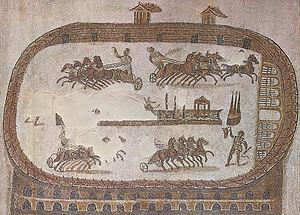
La mosaïque du cirque de Gafsa est une mosaïque romaine datée du VIᵉ siècle et découverte à Gafsa. Elle est conservée au musée national du Bardo.